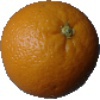
Label: Orange 1